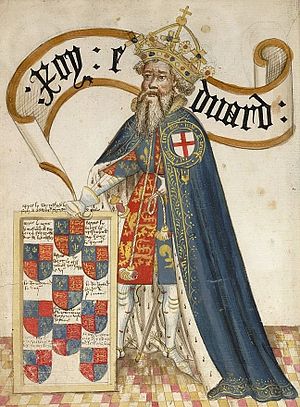
Engelske regenter / Huset Plantagenet (1154-1399)
"Dette er en liste over engelske regenter. Den omfatter ikke regenter af den moderne stat Storbritannien og Nordirland, der først opstod med vedtagelsen af Acts of Union i 1707. Denne liste omfatter kun monarker af det nu hedengangne Kongeriget England samt disse monarkers institutionelle forgængere, kongerne af Wessex, som var de første til at betegne sig selv ""konger af England.""